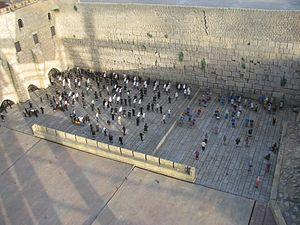
Parc Mini-Israël - maquette du Mur des Lamentations עברית: דגם הכותל המערבי בירושלים, Original Image Name:נופי ישראל במיני ישראל, Location:לטרון
Mini Israël est un parc de miniatures situé à proximité de Latroun, Israël dans la vallée d'Ayalon. Ouvert en novembre 2002, le site contient des répliques miniatures de centaines de bâtiments et sites en Israël. L'attraction touristique se compose d'environ 350 maquettes miniatures, dont la plupart sont sur une échelle de 1:25.